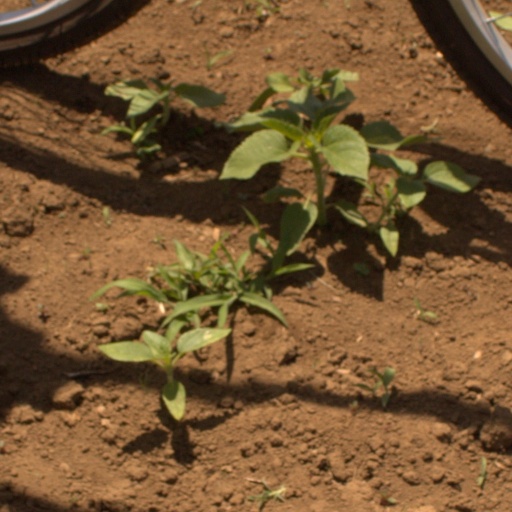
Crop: Jerusalem artichoke